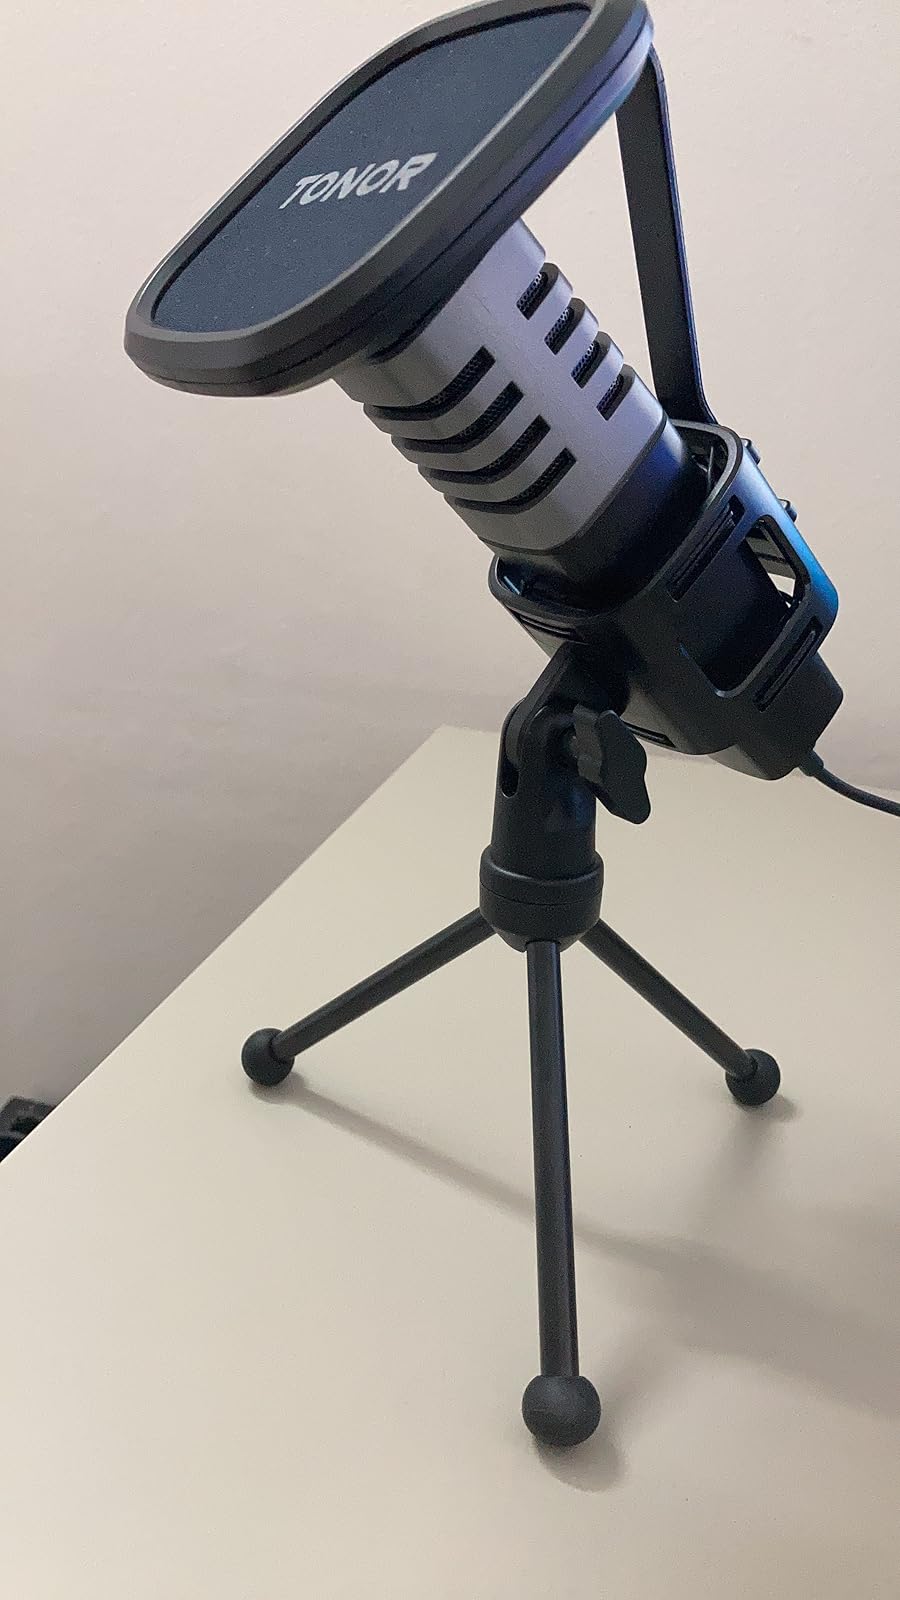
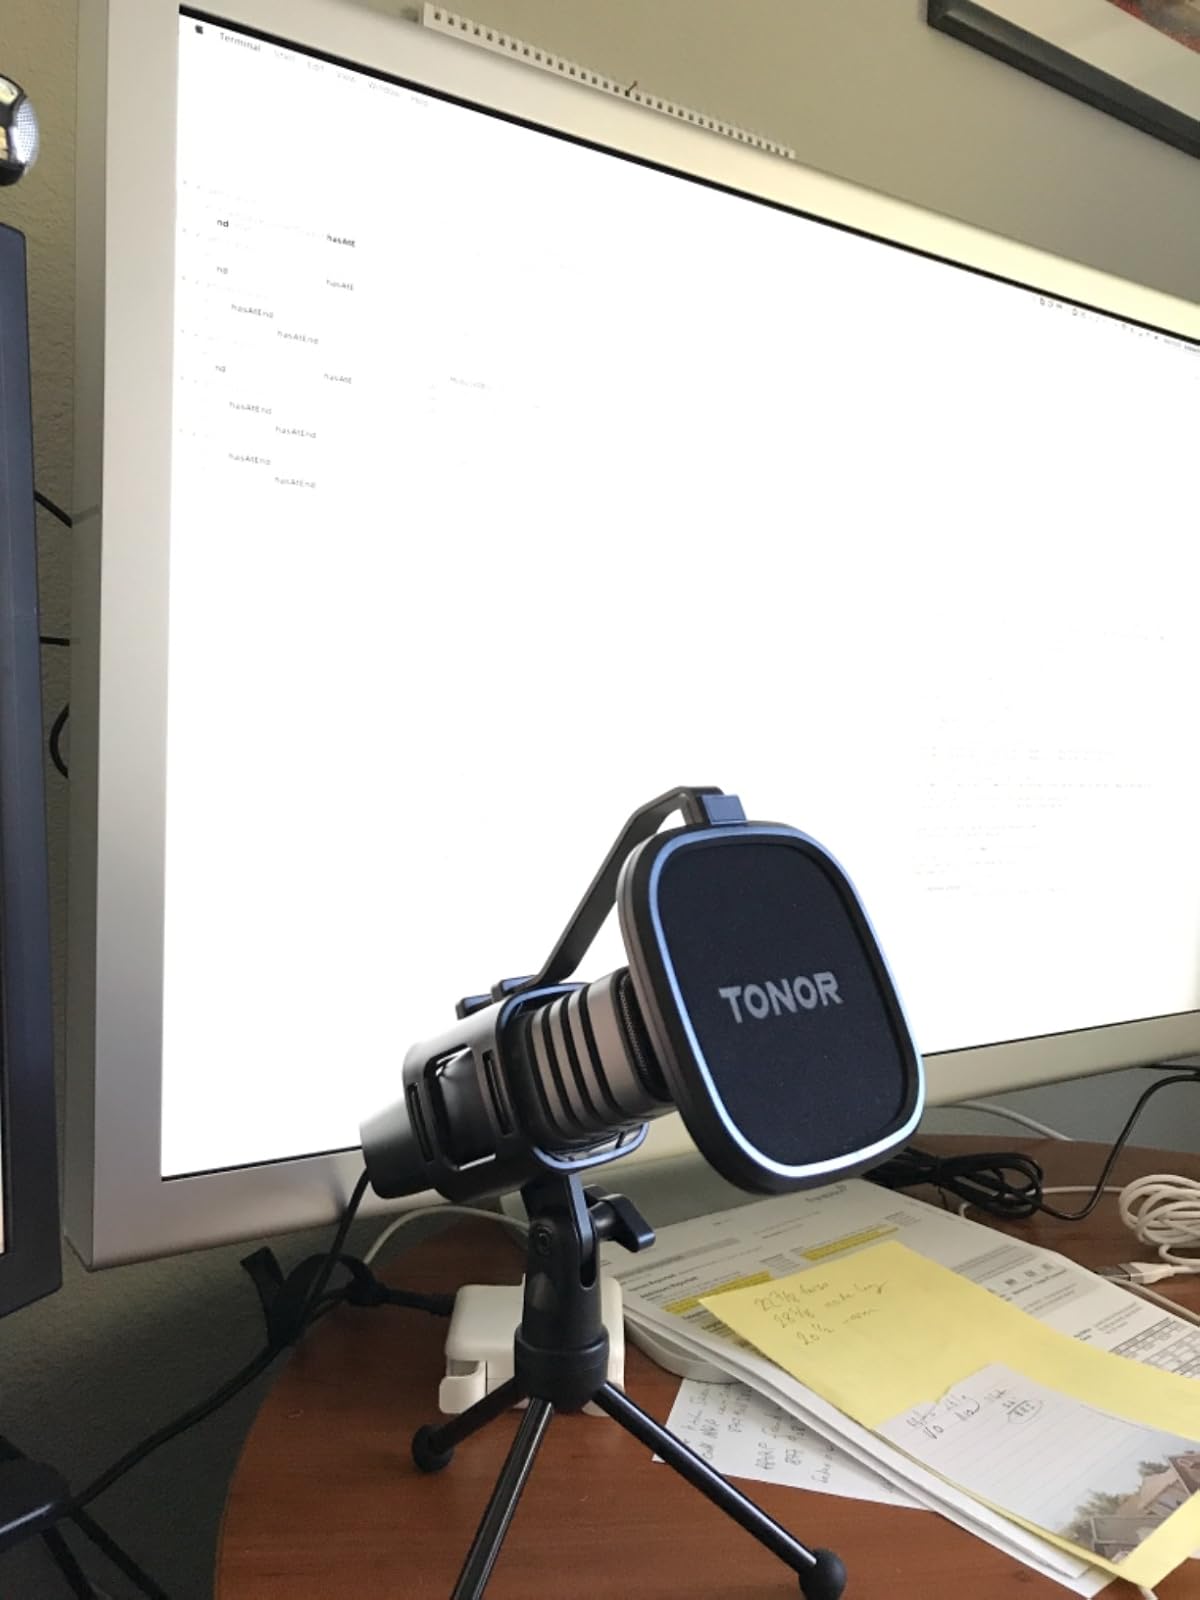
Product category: microphone
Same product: yes